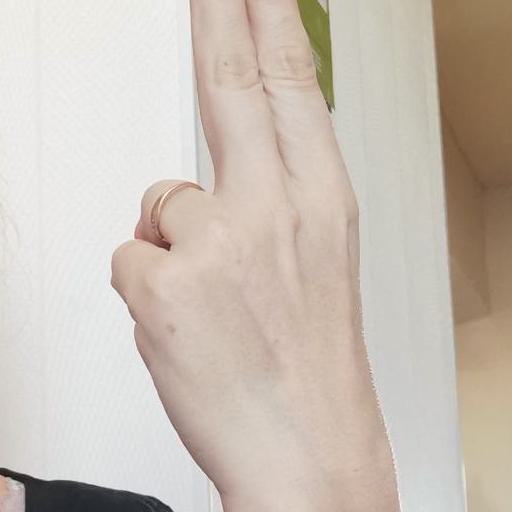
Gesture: two_up_inverted